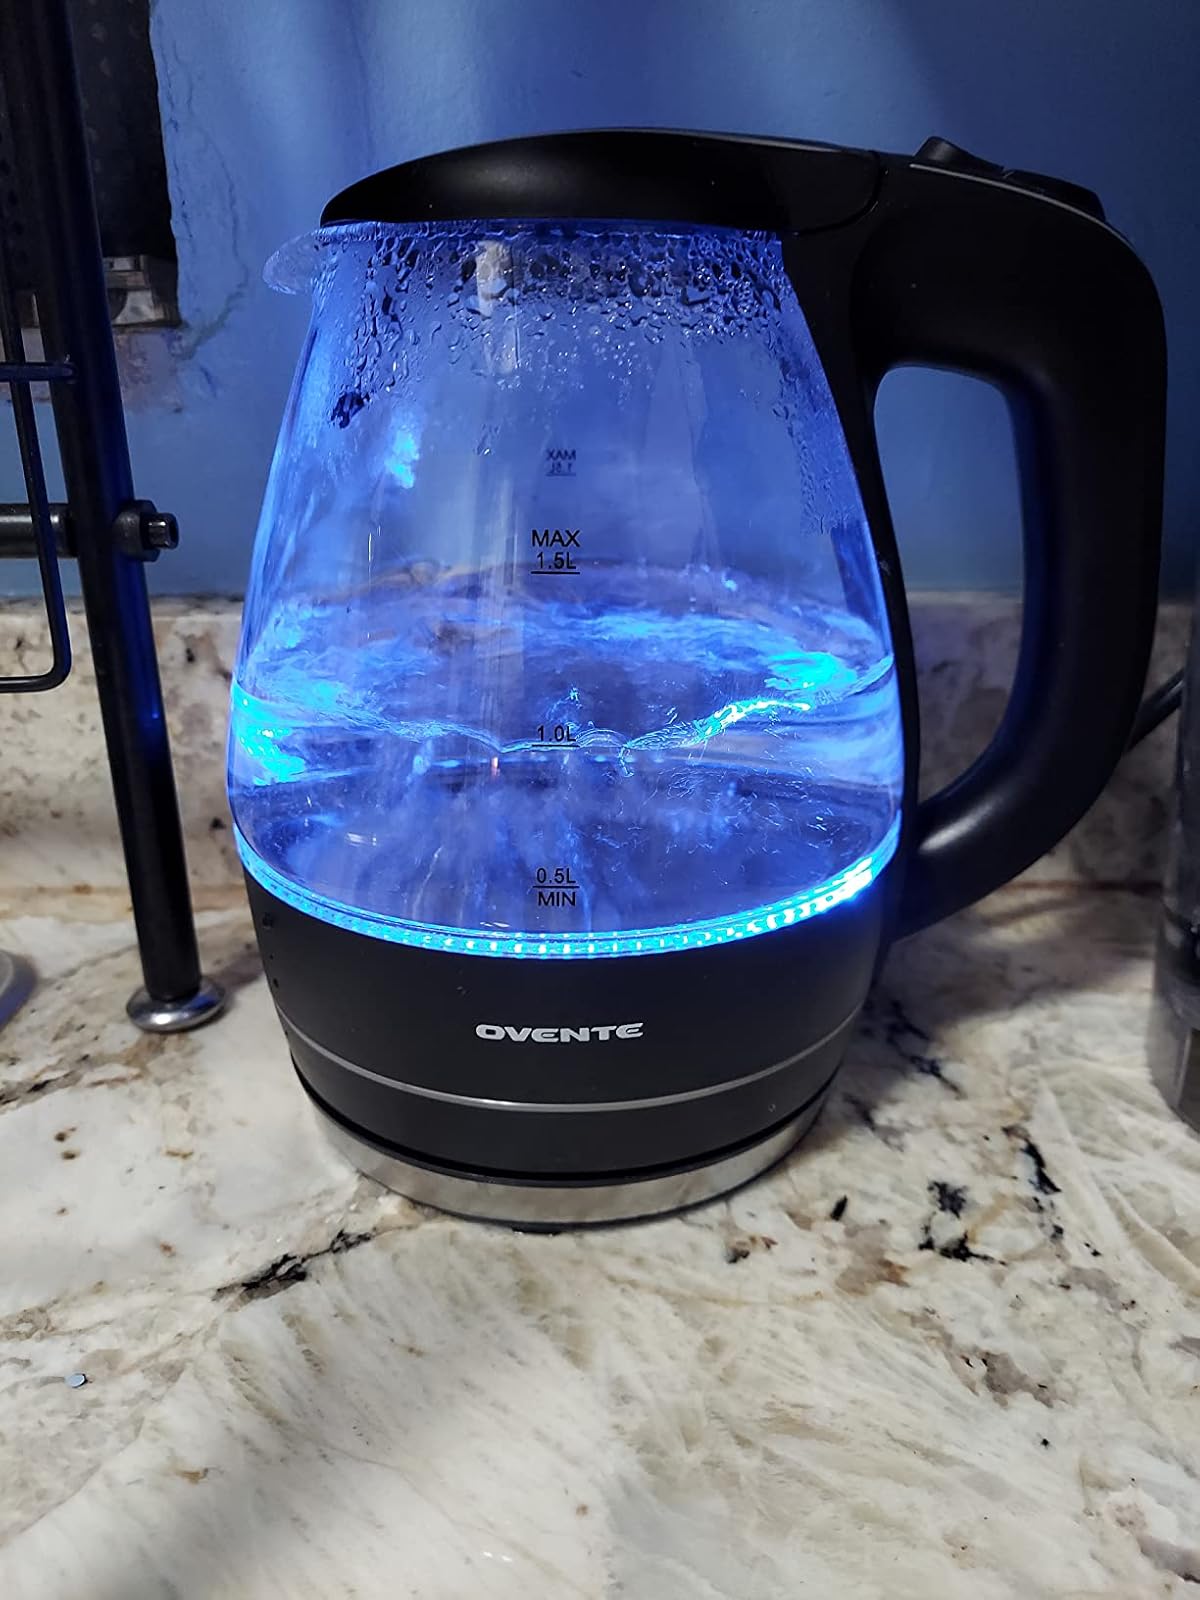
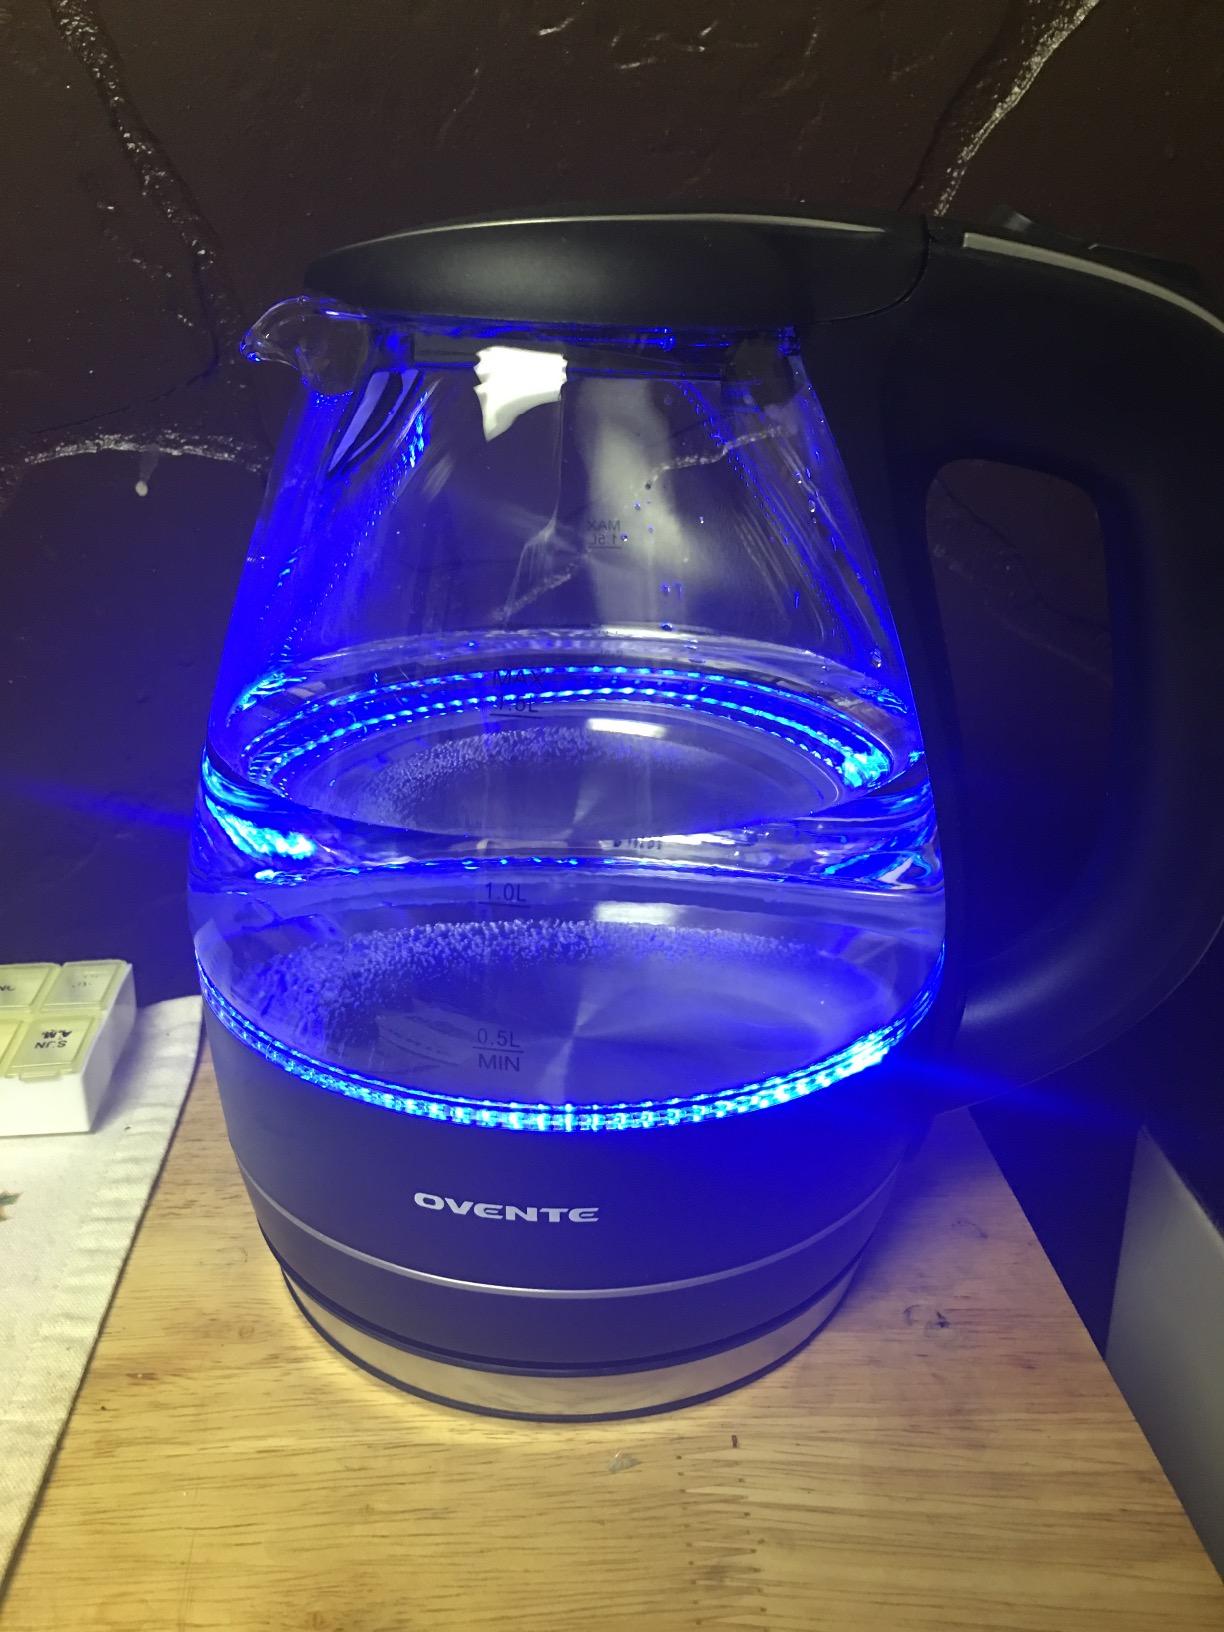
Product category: items_kettle
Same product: yes